Men on...

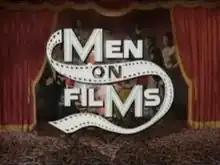
Title card for the first "Men on ..." sketch, "Men on Films", broadcast April 15, 1990

"Men on..." (colloquially and more commonly known as the subtitle of their most frequent theme of sketches Men on Films or sometimes billed Men on Film) is the umbrella title for a series of comedy sketches that first appeared in episodes of the Fox sketch comedy series "In Living Color", and also later occasionally on the NBC sketch comedy series "Saturday Night Live".